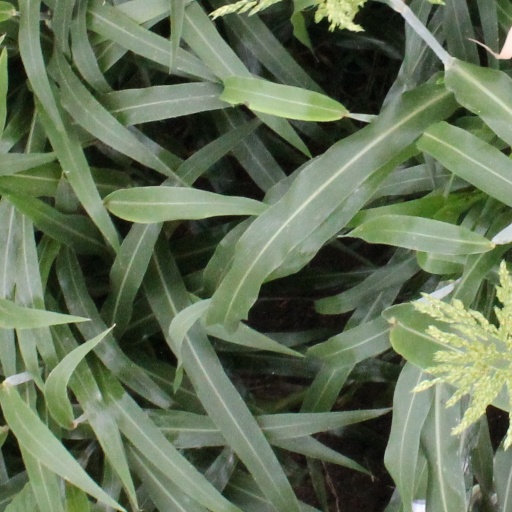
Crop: sorghum